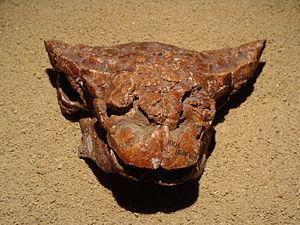
La formation de Minhe est une formation géologique du nord-ouest de la Chine datée de la fin du Crétacé supérieur, soit il y a environ entre 83,6 et 66,0 millions d'années.